Amy Gibson

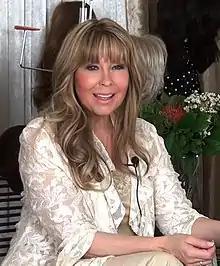
Gibson interviewed by Princess Halliday in 2016

Amy Gibson (born November 25, 1960) is an American daytime television Emmy-nominated actress and businesswoman.